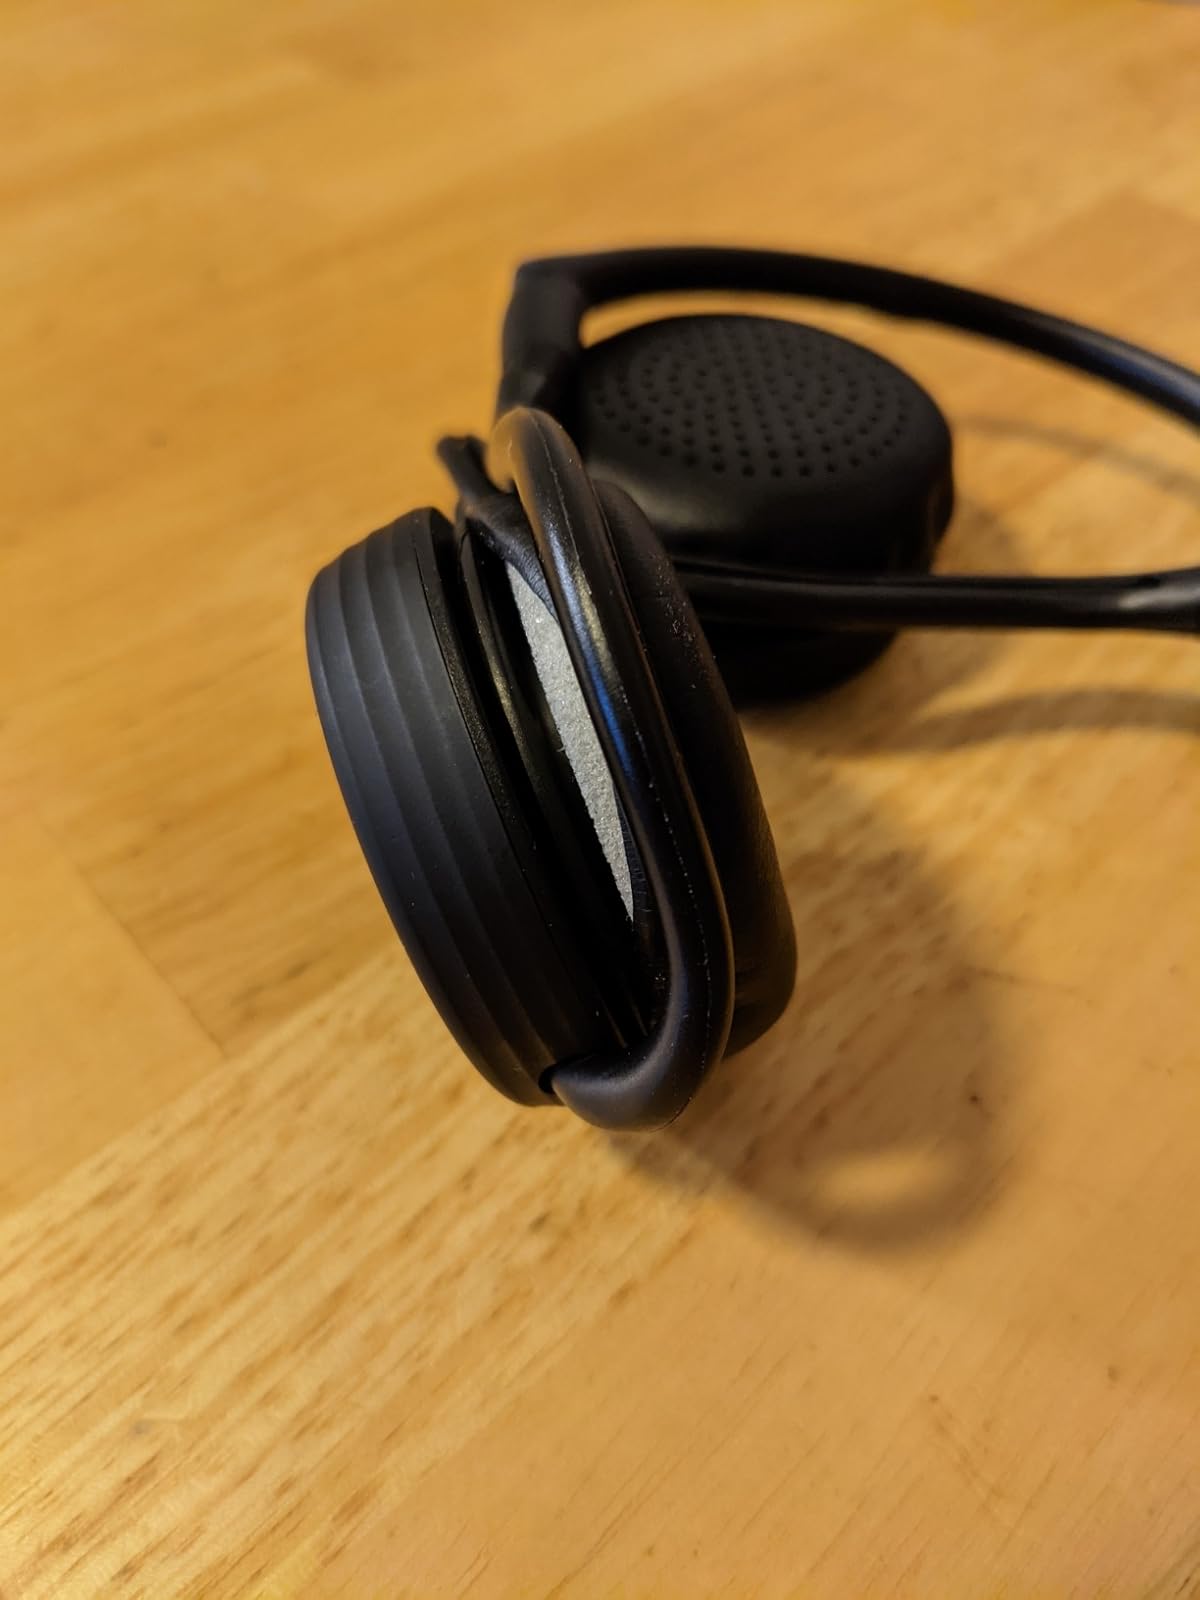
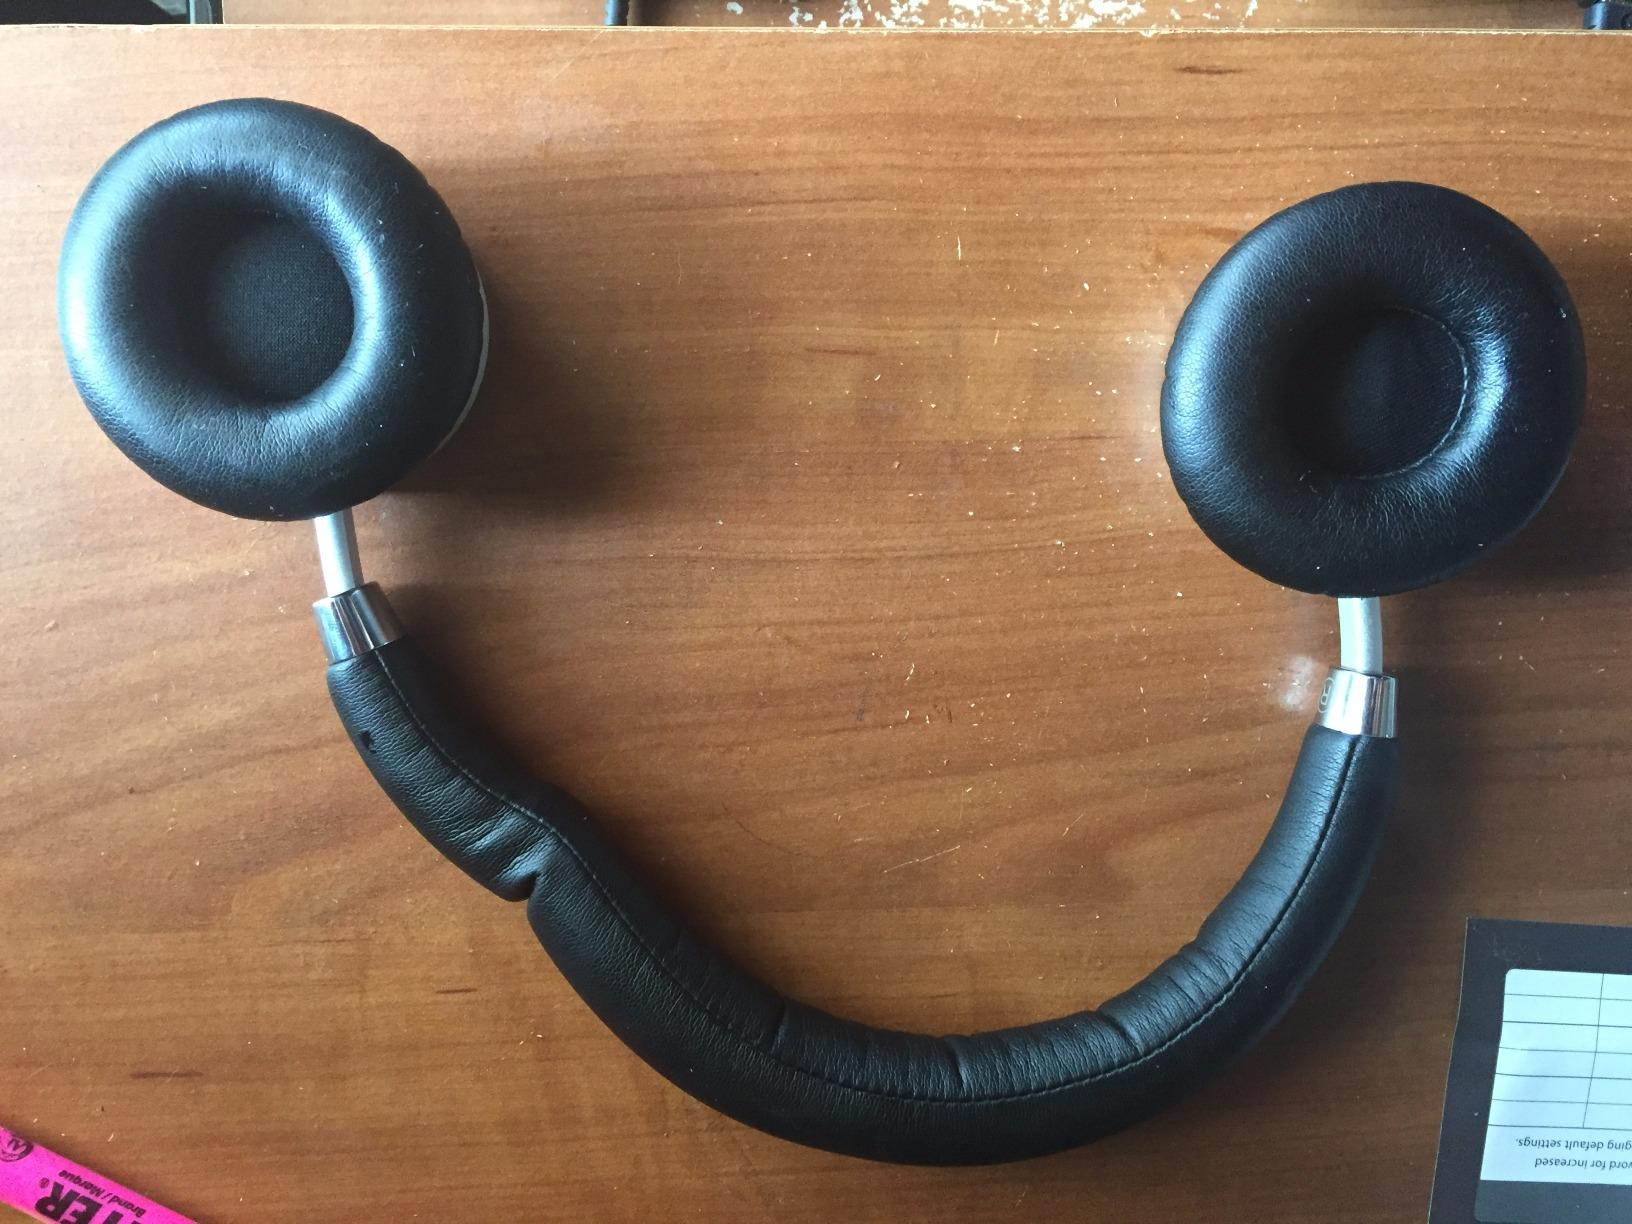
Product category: headphones
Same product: no